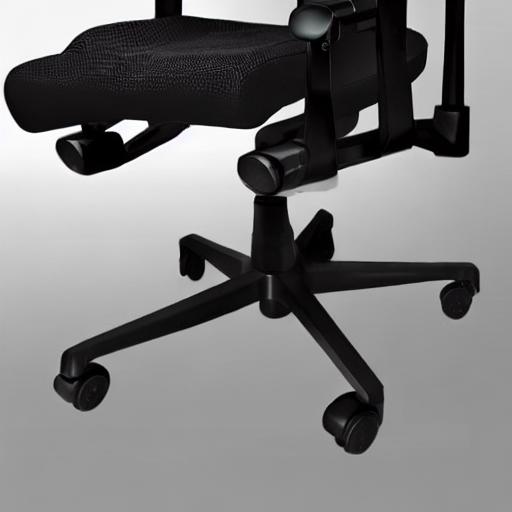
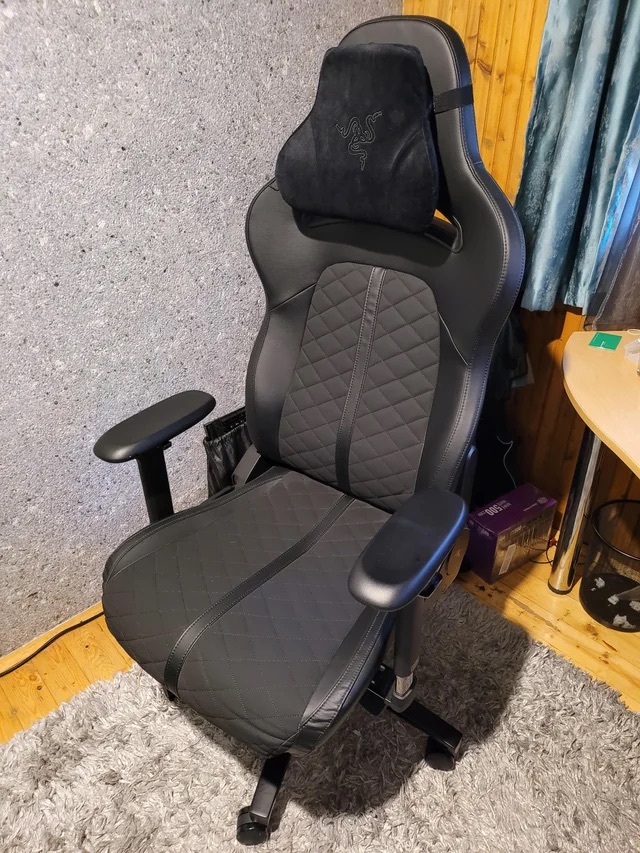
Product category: items_chair
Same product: no